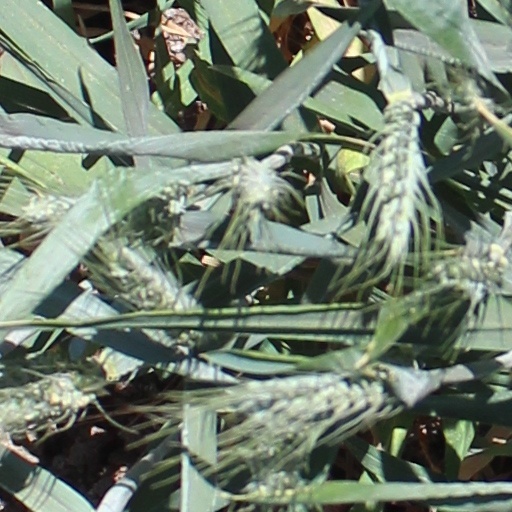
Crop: wheat